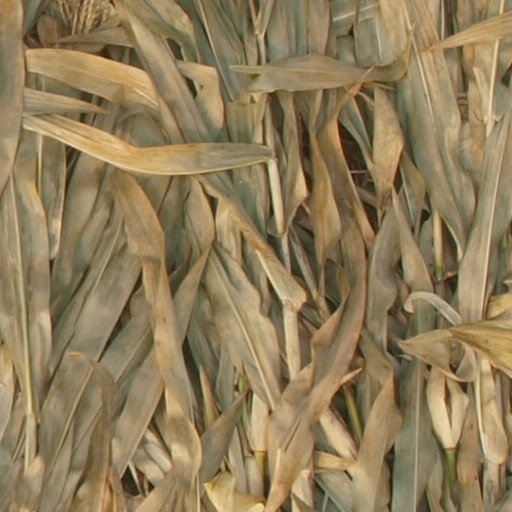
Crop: maize; corn